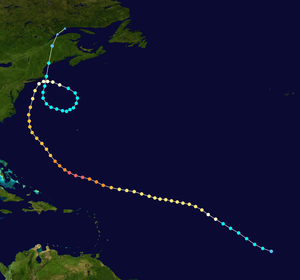
L’ouragan Esther est le cinquième système tropical et le cinquième ouragan de la saison cyclonique 1961 dans l'océan Atlantique. Ce cyclone tropical cap-verdien a atteint la catégorie 4 de l'échelle de Saffir-Simpson a passé la majorité de sa vie en mer avant de frôler île de Nantucket à la catégorie 3, de toucher le Cap Cod redescendu au niveau de tempête tropicale puis la côte du Maine aux États-Unis après avoir effectué une boucle anticyclonique inhabituelle dans l'Atlantique. Par la suite, il est devenu un cyclone extratropical et a traversé l'est du Canada.